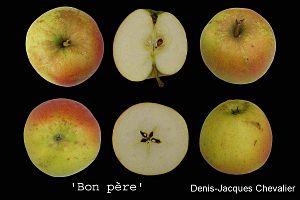
Pomme du sud pays d'Auge
La Bon père est une variété de pomme.